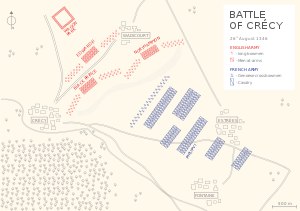
Slaget ved Crécy / Slaget / Indledende manøvre
Kort over slaget ved Crécy.
Slaget ved Crécy, også kaldet Slaget ved Cressy, var en vigtig engelsk sejr under Hundredårskrigen, der fandt sted den 26. august 1346. Sammen med de senere slag ved Poitiers og Agincourt var Crécy den første af tre meget afgørende engelske sejre under den langtrukne konflikt mellem de to riger.